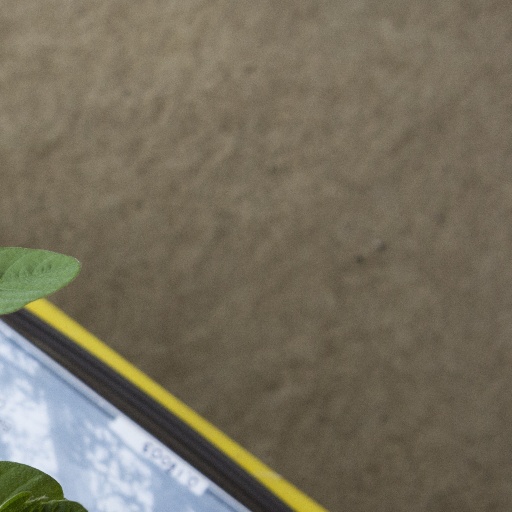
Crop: soybean